Zero Gunner 2

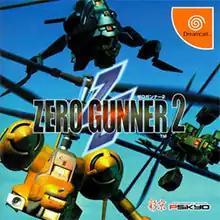
Japanese Dreamcast cover art

Zero Gunner 2 (ゼロガンナー2) is a 3D multidirectional shooter developed by Psikyo as a sequel to "Zero Gunner", the original arcade game. It was released for the Dreamcast in Japan in 2001.